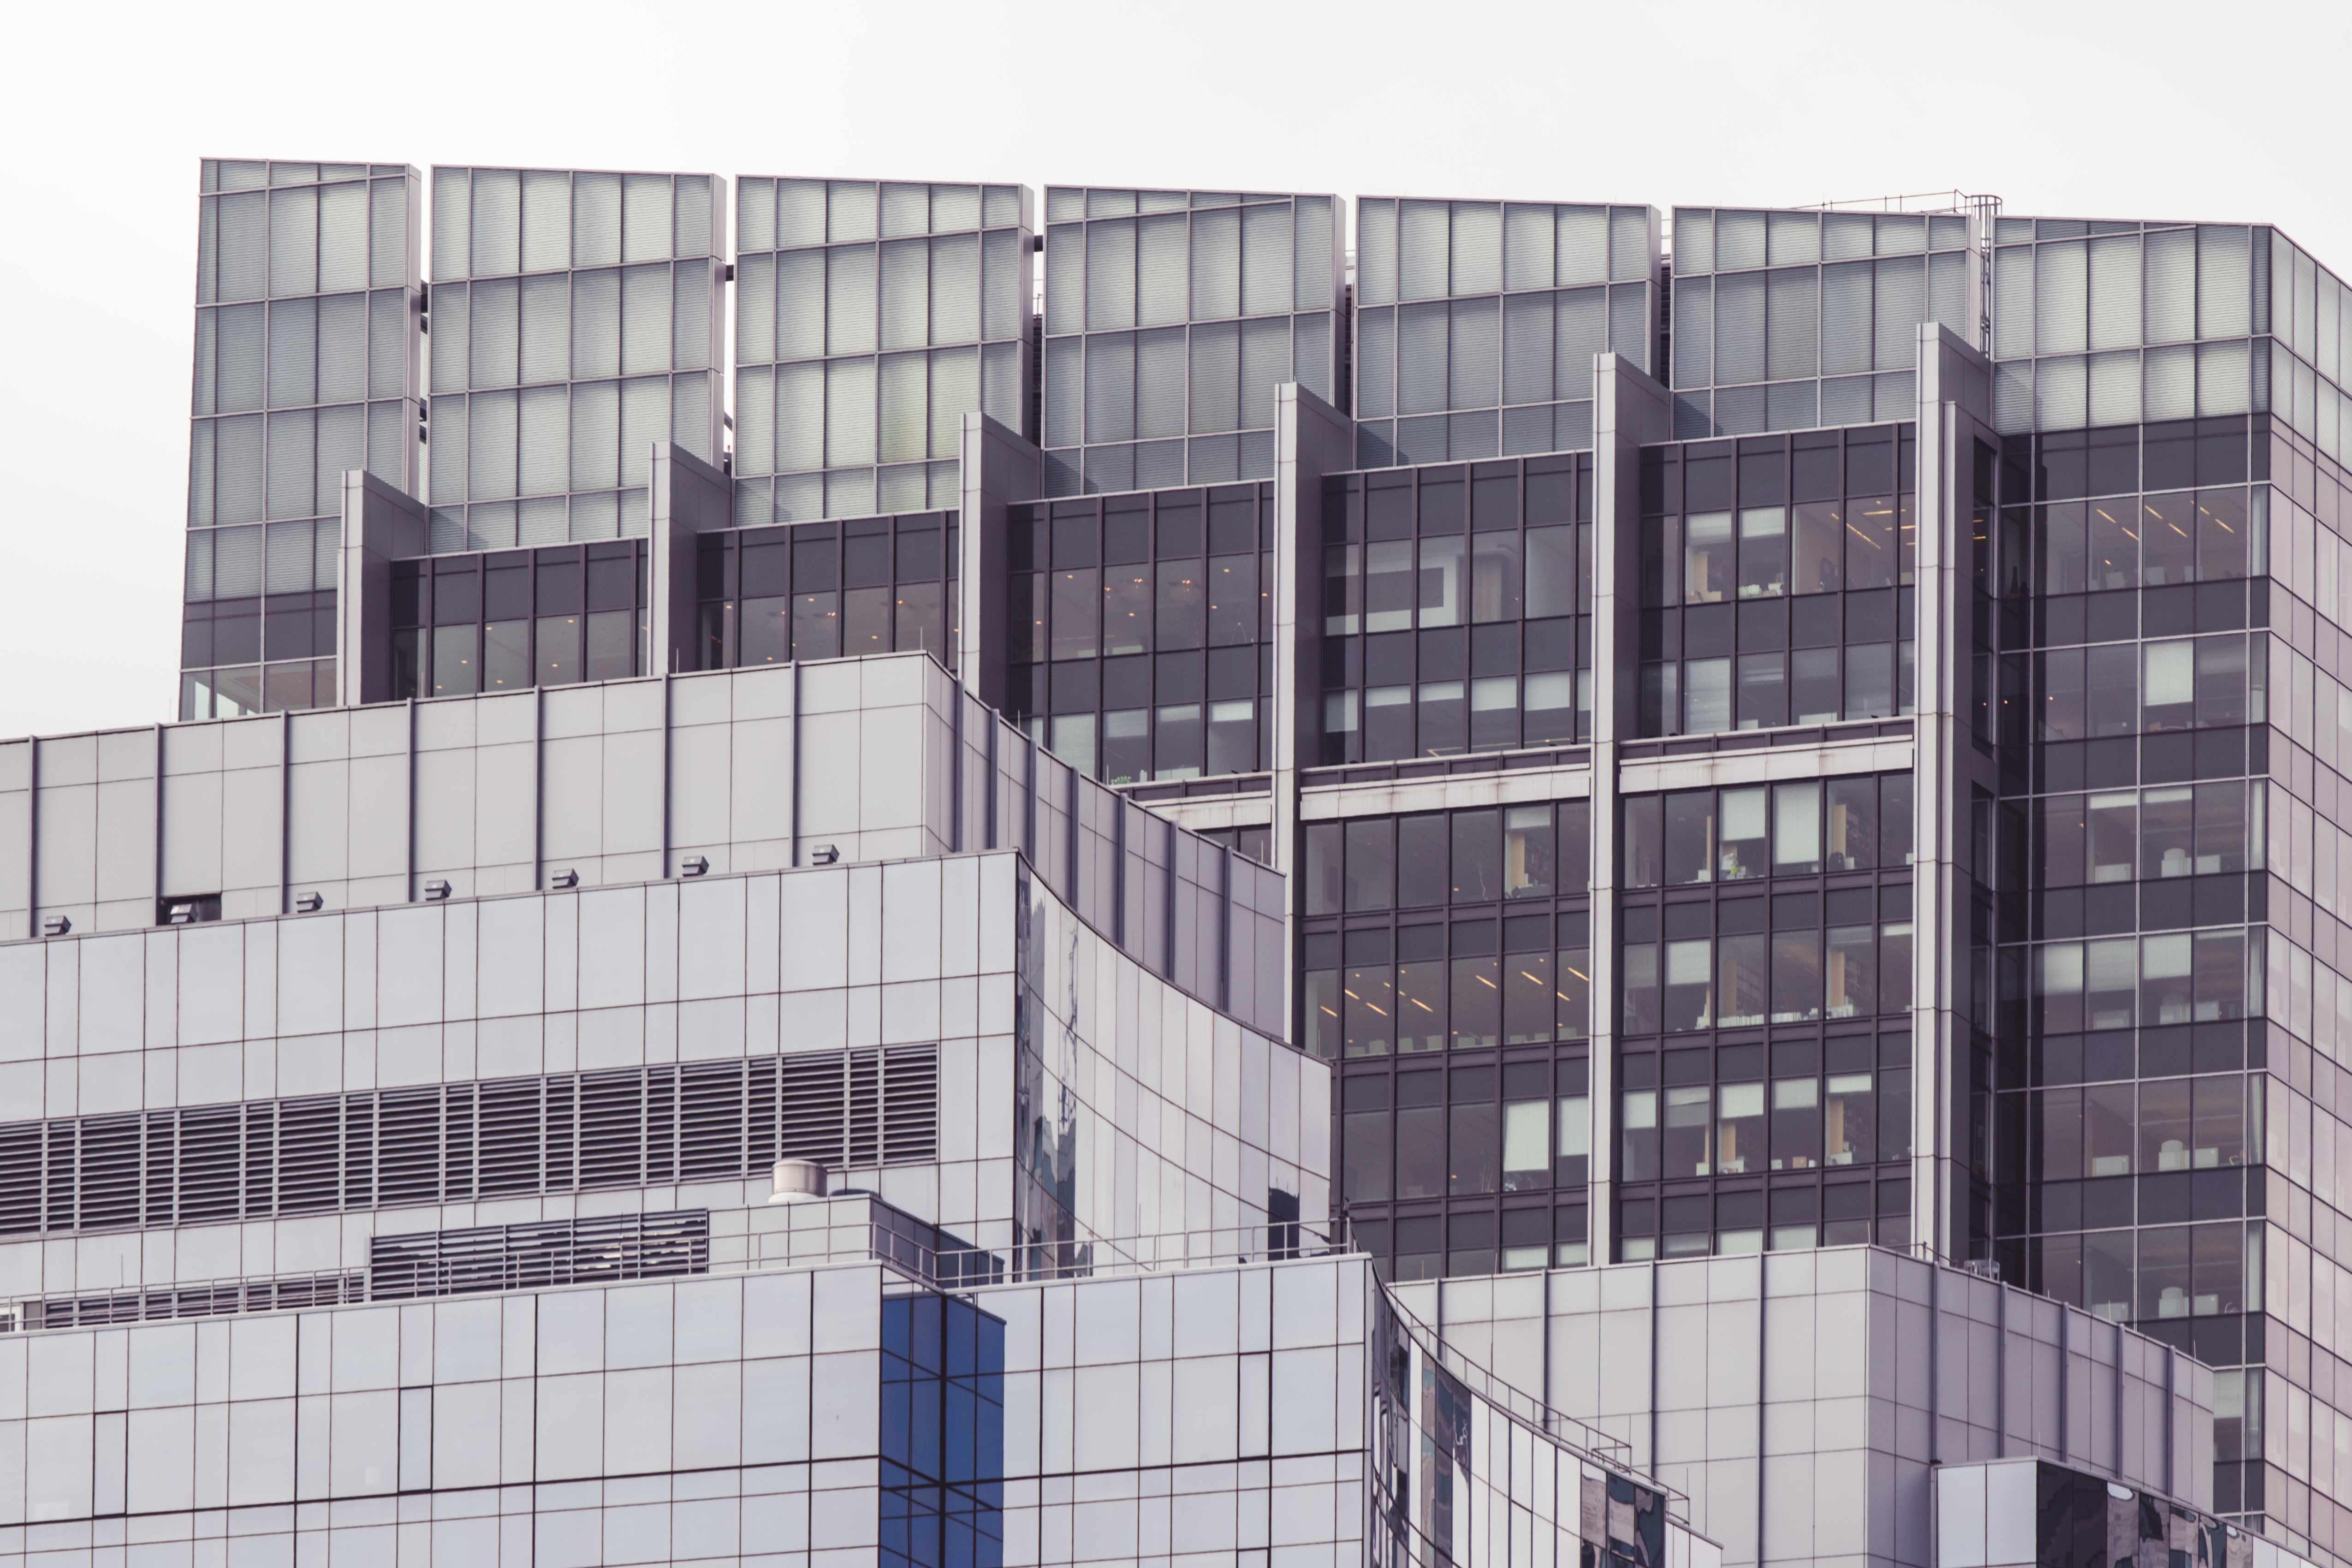
architecture, building, commercial building, facade, urban area, line, Material property, headquarters, corporate headquarters, tower block, company, black and white, city, window, glass, brutalist architecture, metal